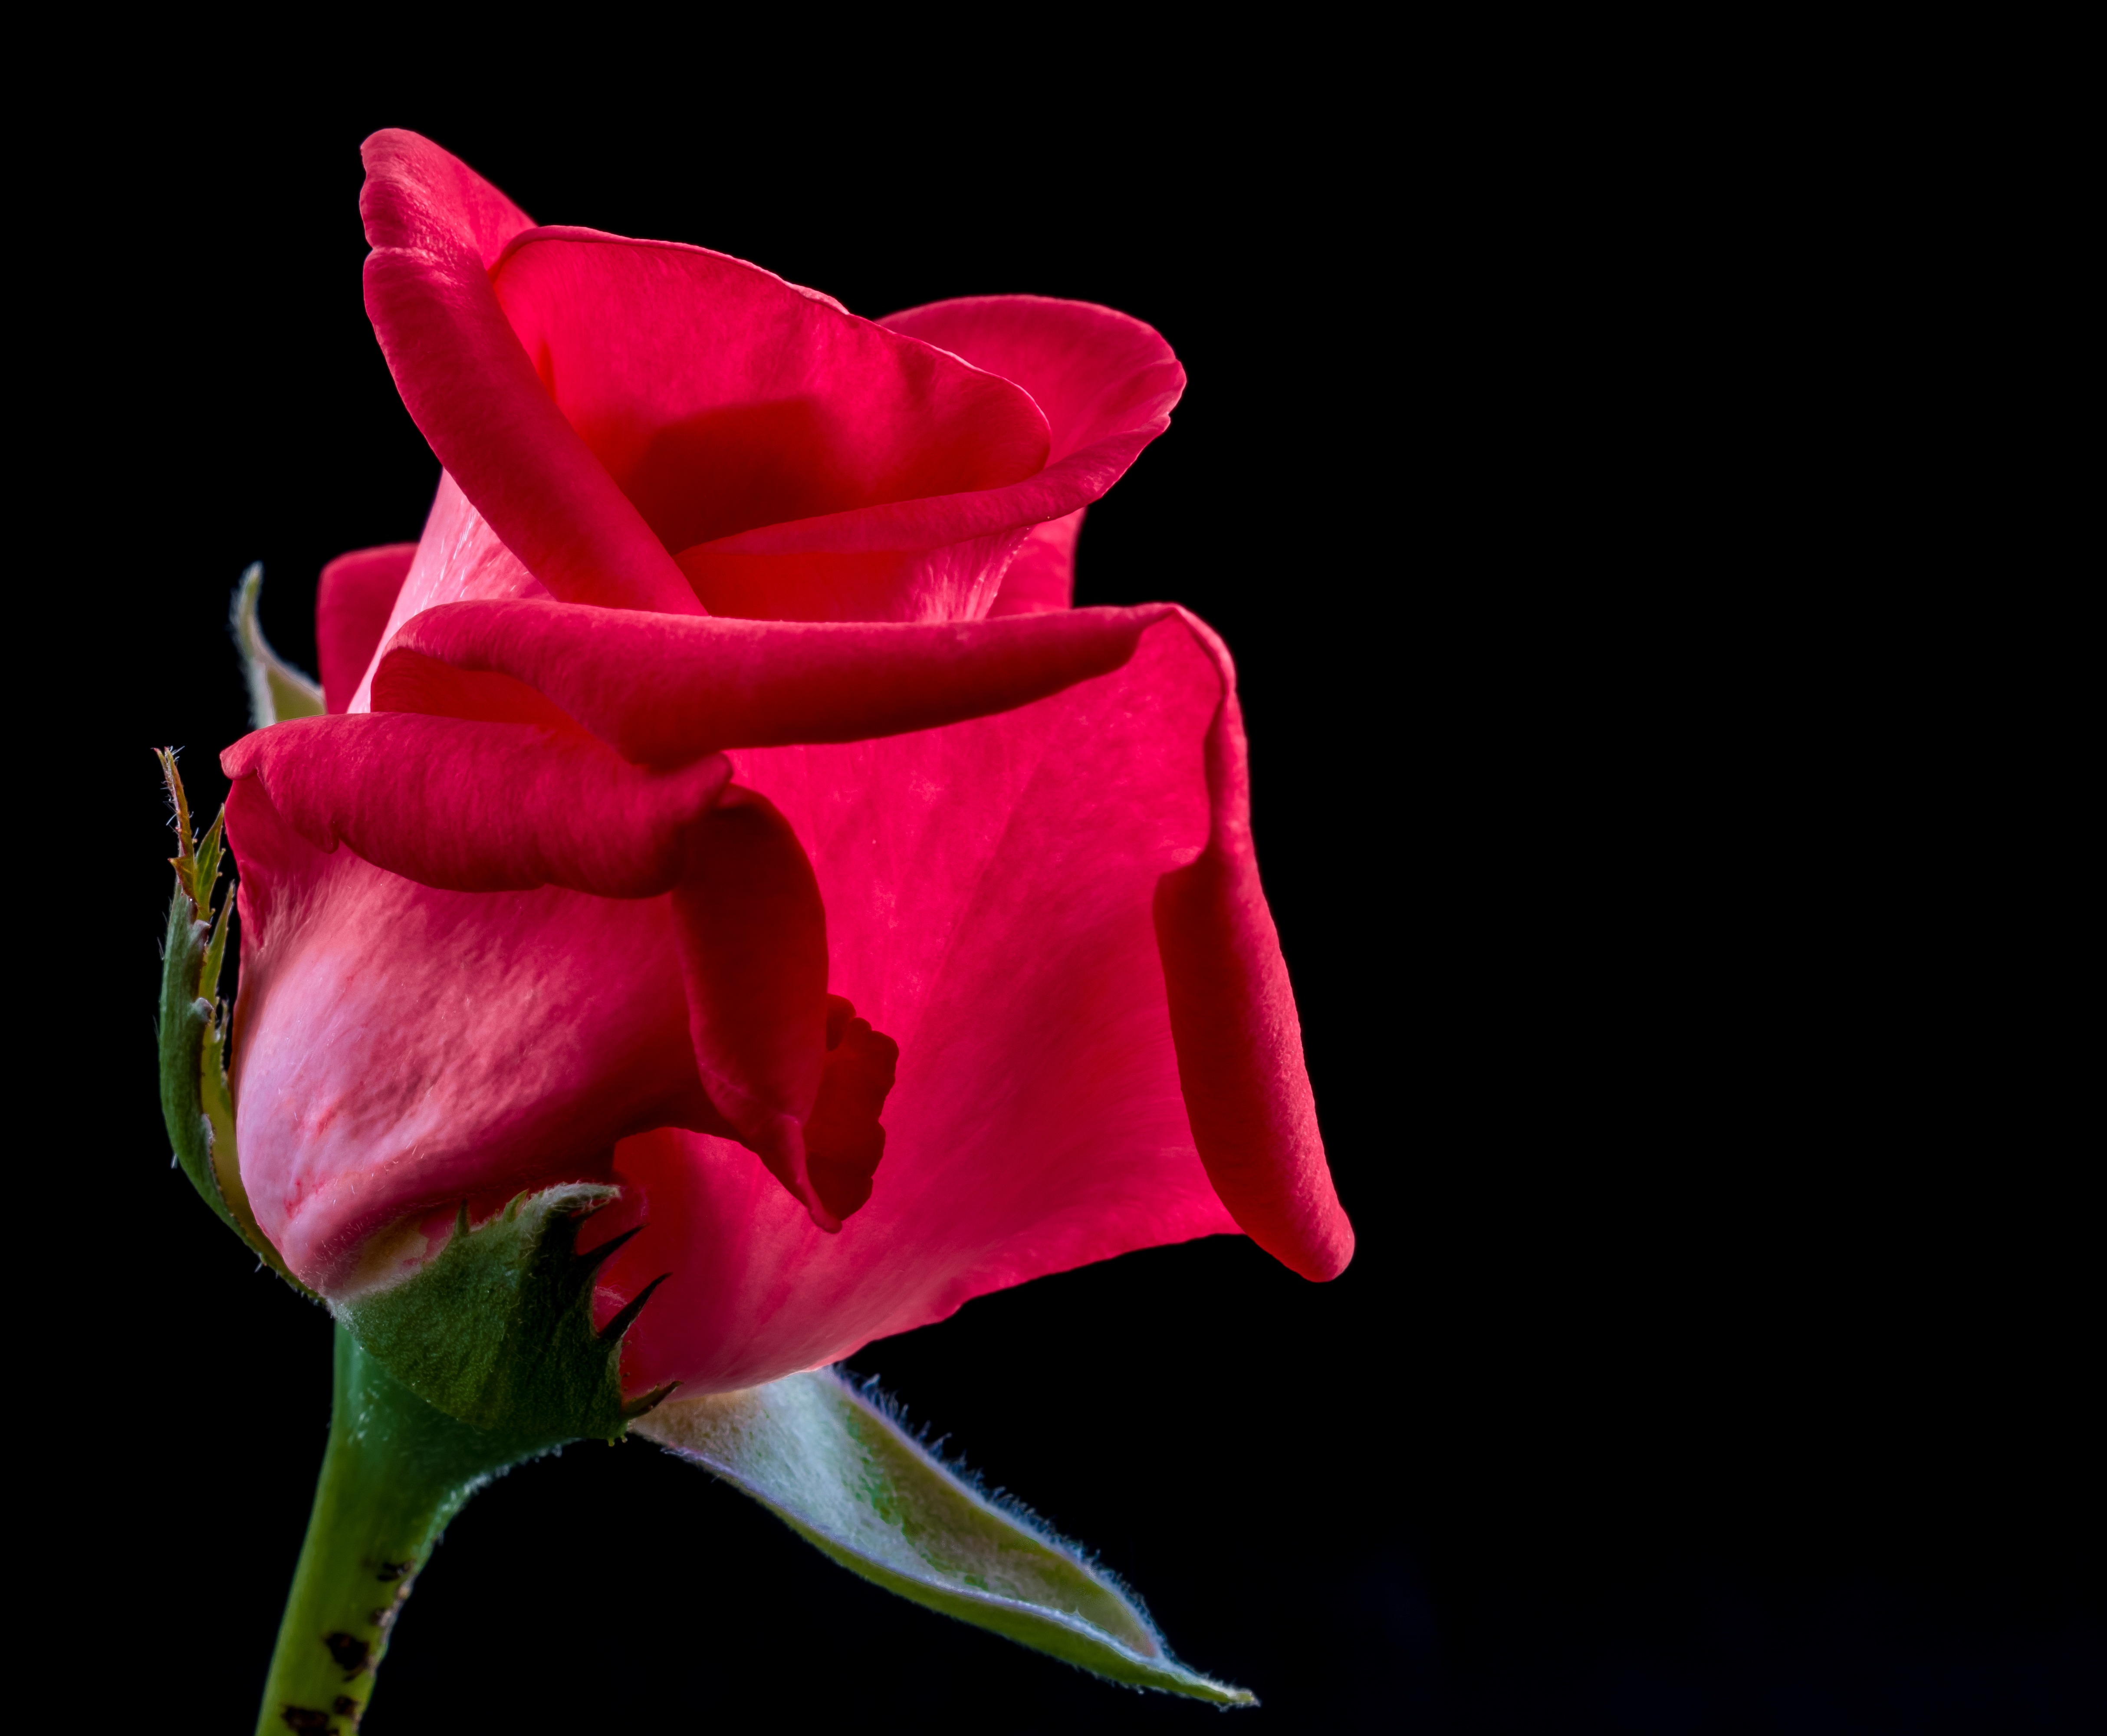
blossom, plant, flower, petal, bloom, rose, red, pink, flora, red rose, macro photography, flowering plant, garden roses, rose family, plant stem, land plant, rose order